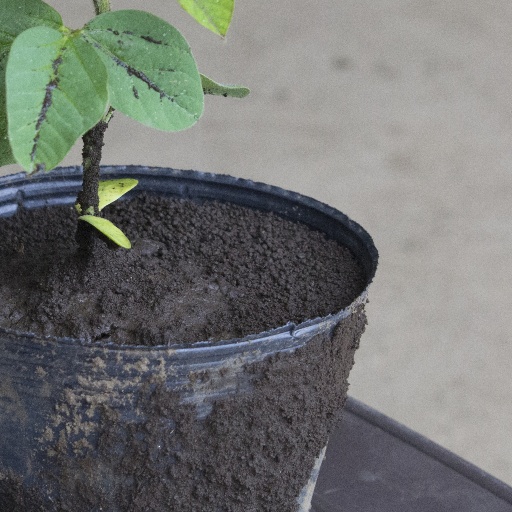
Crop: soybean